Adventures on the Lido

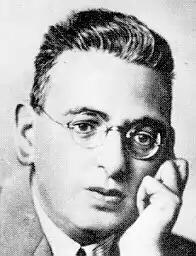
Richard Oswald, the film's director

Adventures on the Lido is a 1933 Austrian musical comedy film directed by Richard Oswald and starring Alfred Piccaver, S.Z. Sakall and Nora Gregor. Because Oswald was a Jew, both this and another film of his were denied permission to be shown in Nazi Germany.